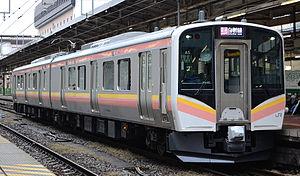
La ligne Yahiko est une ligne ferroviaire exploitée par la East Japan Railway Company, dans la préfecture de Niigata au Japon. Elle relie la gare de Yahiko à Yahiko à la gare de Higashi-Sanjō à Sanjō.
La ligne principale Uetsu est une ligne ferroviaire du réseau JR East au Japon. Elle relie la gare de Niitsu dans la préfecture de Niigata à la gare d'Akita dans la préfecture d'Akita.